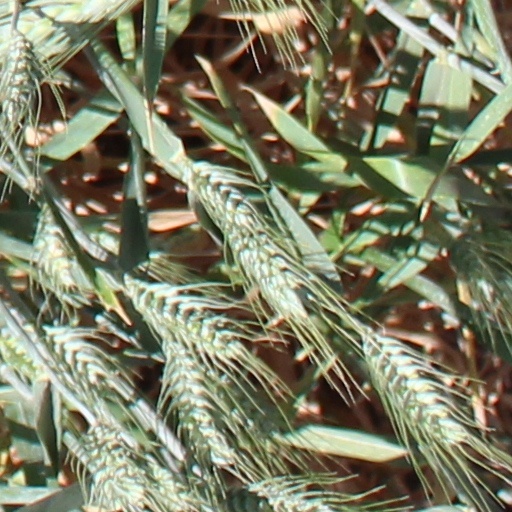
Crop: wheat